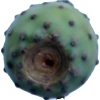
Label: cactus_fruit_green